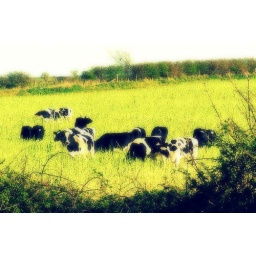
Cows in a green field